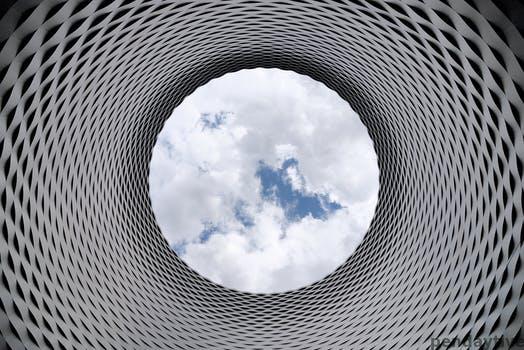
Label: Watermark